Matthew Clarkson (mayor)

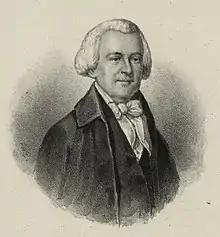

Matthew Clarkson (April 1733 – October 5, 1800) was an American politician who served as the mayor of Philadelphia from 1792 to 1796. He was elected to the Confederation Congress in 1785, but did not attend.